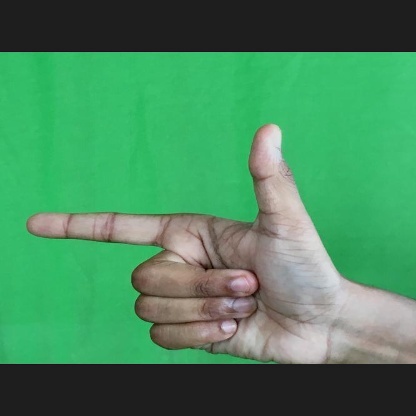
Mudra: Chandrakala